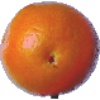
Label: tangelo